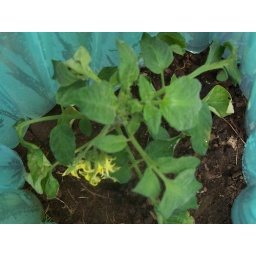
5/3/06Tomato in a wall o water